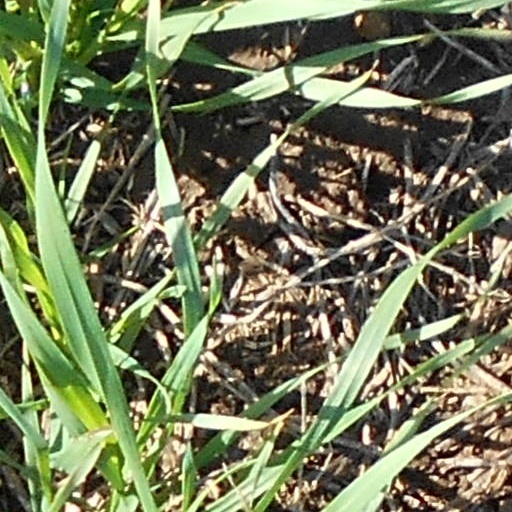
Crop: wheat